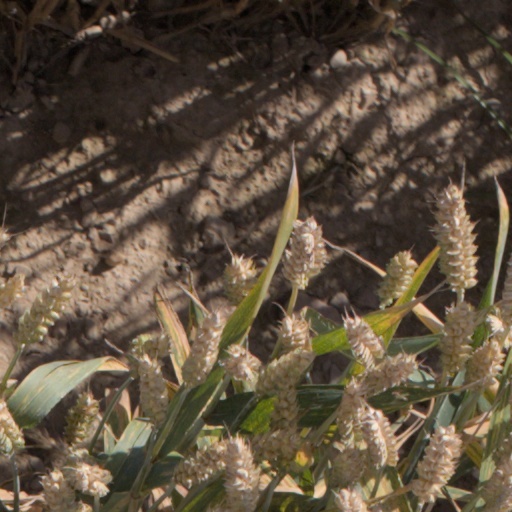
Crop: wheat